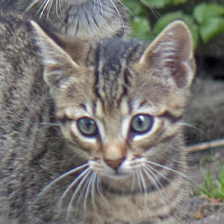
Label: animals